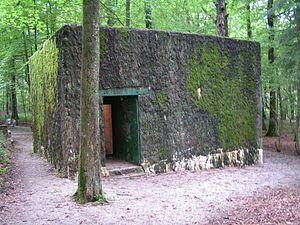
Le Wolfsschlucht I est le nom de code utilisé par les Allemands pour désigner leur Grand Quartier général durant la campagne de France de juin 1940. Dans la région du Brûly-de-Pesche où il se trouve, il est communément appelé « Abri de Hitler ».
Le Brûly-de-Pesche est un hameau isolé dans la grande forêt de la Thiérache belge. Situé sur un petit affluent de l'Eau Noire, il fait administrativement partie aujourd'hui de la ville de Couvin dans la province de Namur.